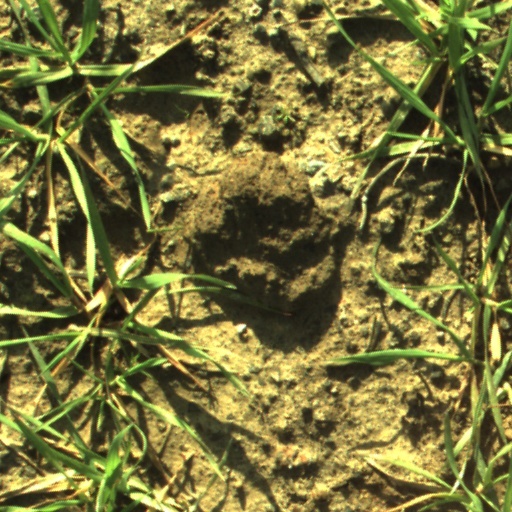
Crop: wheat